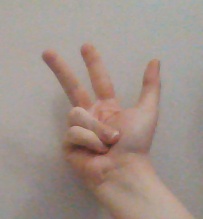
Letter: al